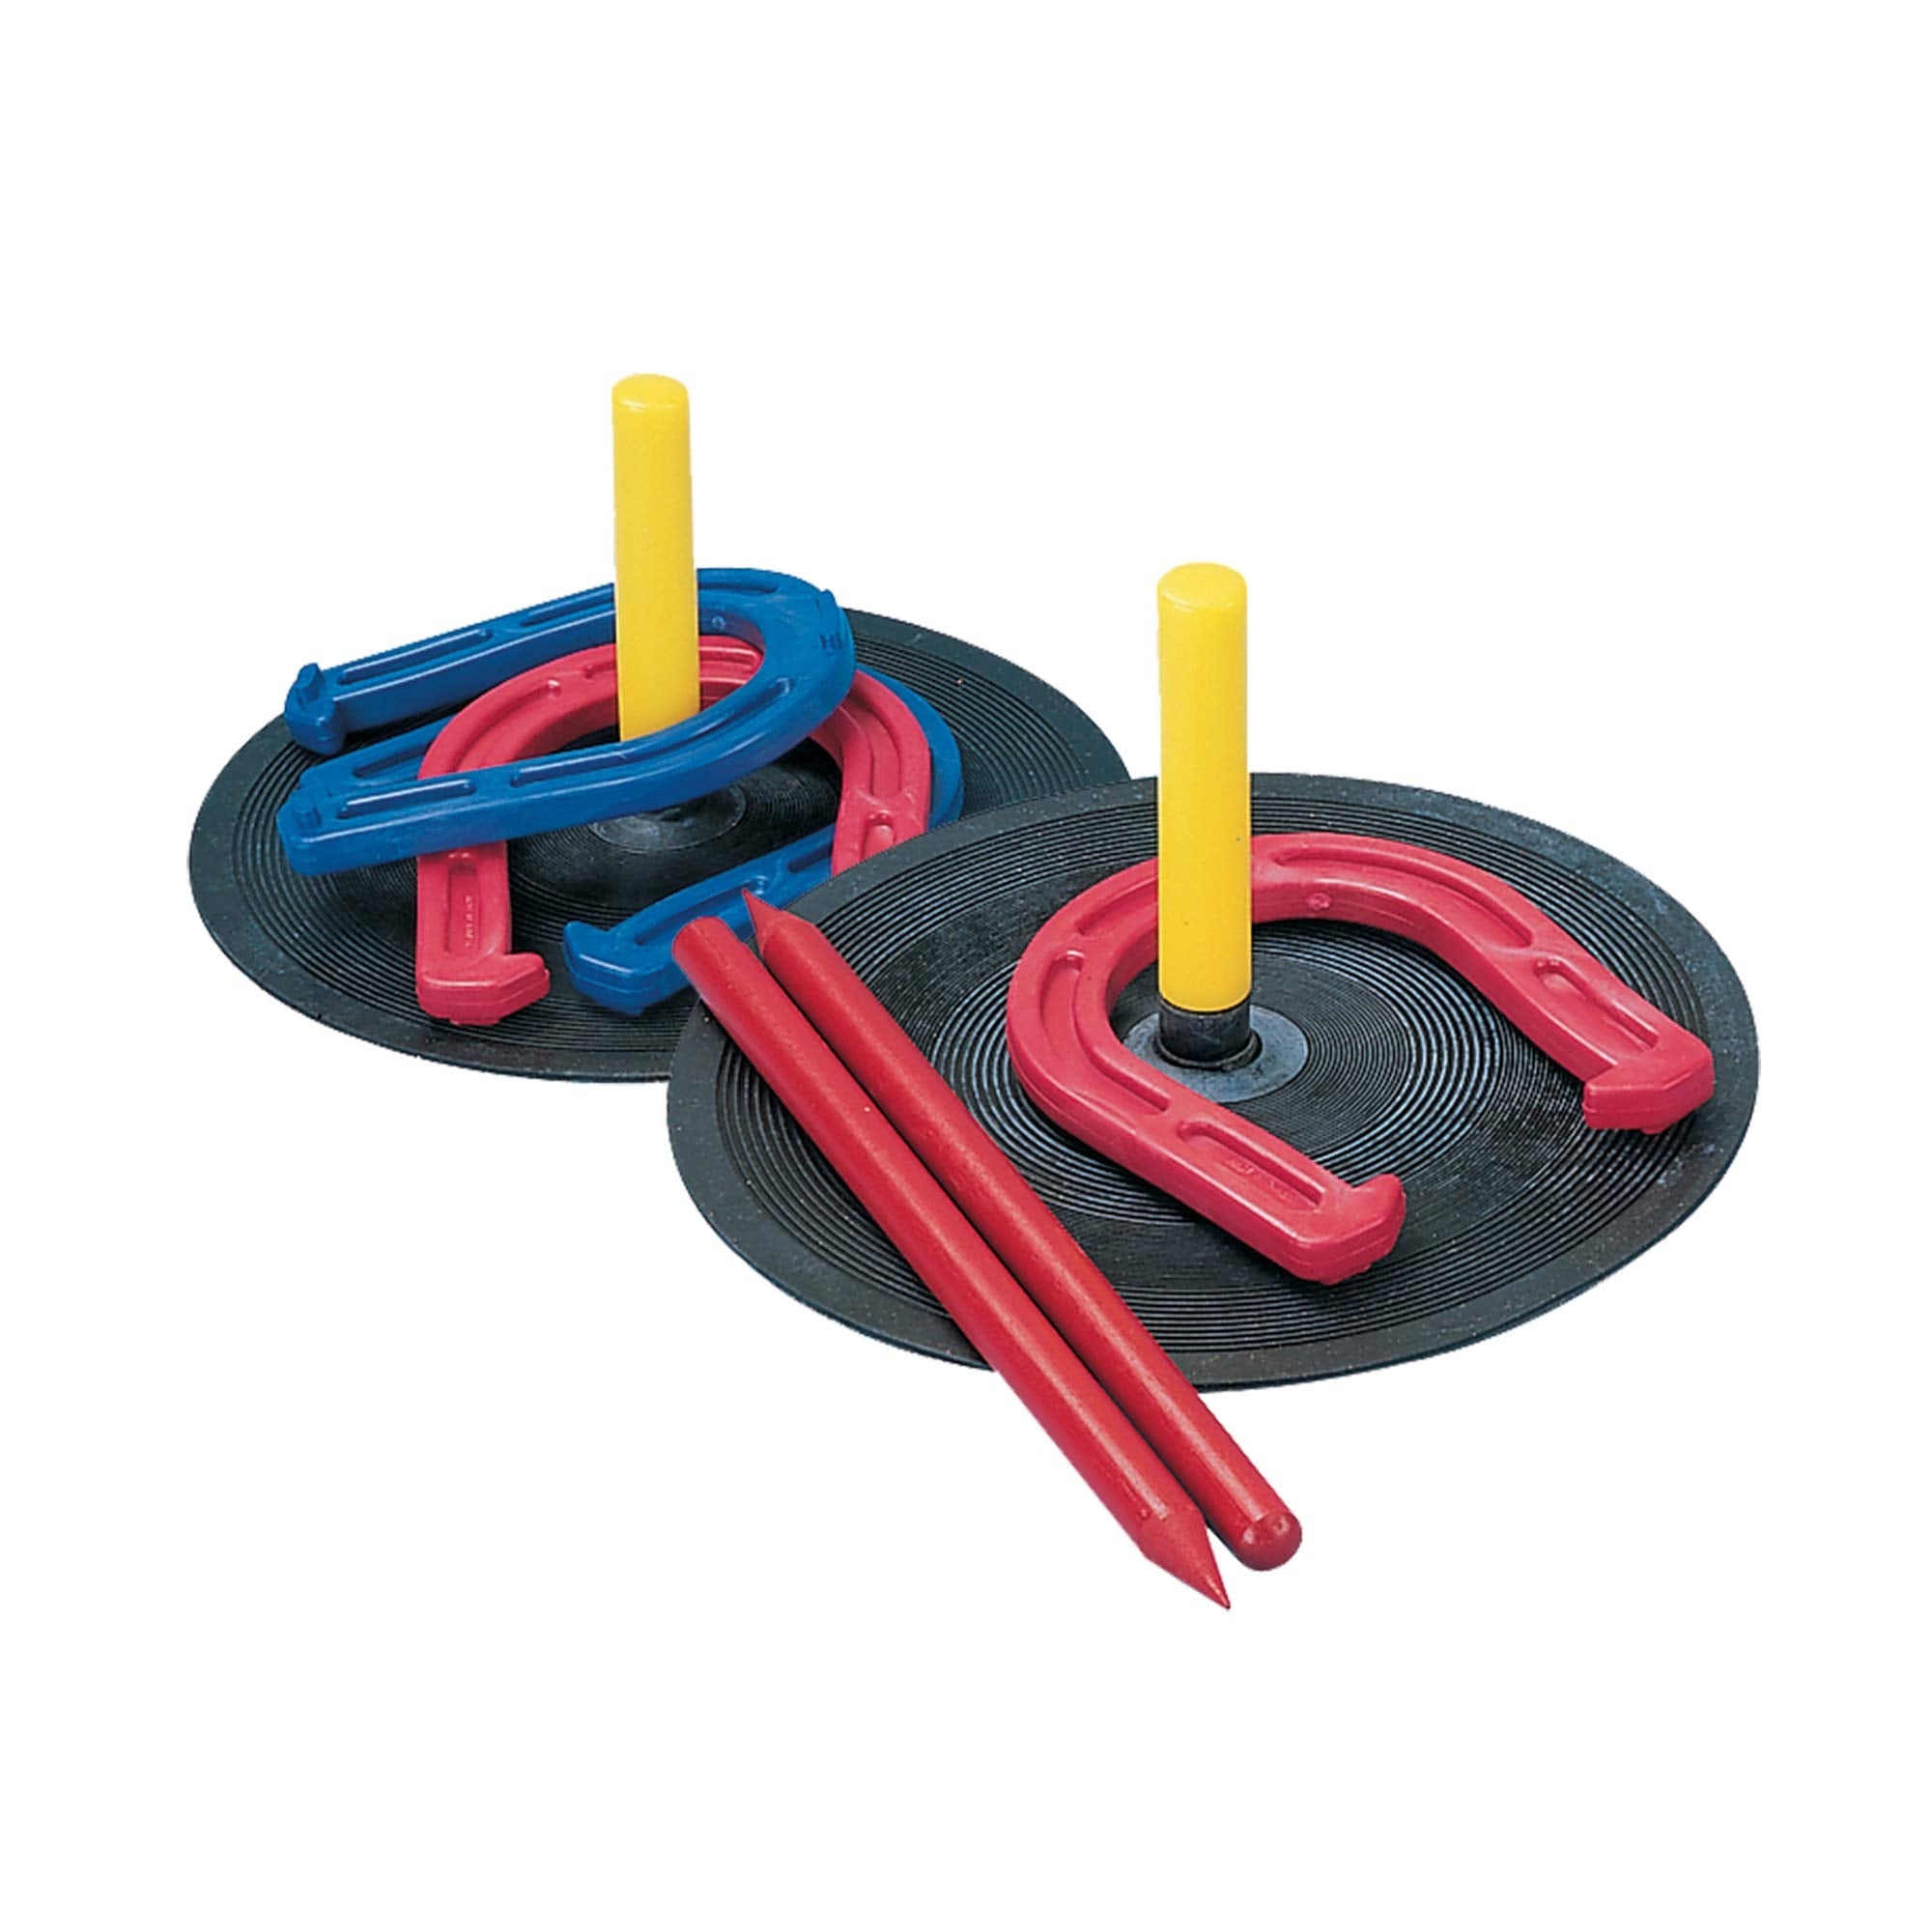
Champion Sports Indoor/Outdoor Horseshoe Set Red
Brand: Champion Sports Color: Red Features: Rubber design for all ages: These Lightweight horseshoes are easy to throw and aim compared to traditional metal horseshoes, and their soft design also makes them safe to use for kids and adults Indoor or outdoor play: Designed with lightweight rubber playing mats and horseshoes, this horseshoe game is suitable for indoor or outdoor use as it will not damage floors or walls during games and is sure to stay in place Bright, vibrant colors: This horseshoe set comes with bright red and blue horseshoes along with vibrant yellow pegs, improving visibility for outdoor play and making it easier for players to see their target when throwing the horseshoes Everything you need to play: With 4 horseshoes, 2 rubber mats with center pegs, and 2 red plastic dowels, this horseshoe set comes with everything needed to start a game in your backyard, on the playground, or in the gym Quick, easy set up: Made to be easy and convenient to set up and tear-down, this horseshoe game is simple enough for anyone, including kids, to put together on their own right out of the box Binding: Sports Release Date: 04-04-2023 model number: IHS1 Part Number: IHS1 Details: The Champion Sports Recreational Horseshoe Set is perfect for introducing the fun of horseshoes to people of all ages. Made with lightweight rubber horseshoes, this set is safe for indoor or outdoor play and won't damage floors or walls. The bright colored horseshoes and pegs make it easy to see your target, and the set includes everything you need to get started: four plastic horseshoes, two rubber mats with pegs, and two red plastic dowels. With its quick and easy setup, this horseshoe set is a great choice for family fun EAN: 0710858004821 Package Dimensions: 14.6 x 11.8 x 1.8 inches Languages: English
Brand: Champion Sports
Category: Sporting Goods > Outdoor Recreation > Outdoor Games > Lawn Games > Horseshoe Sets